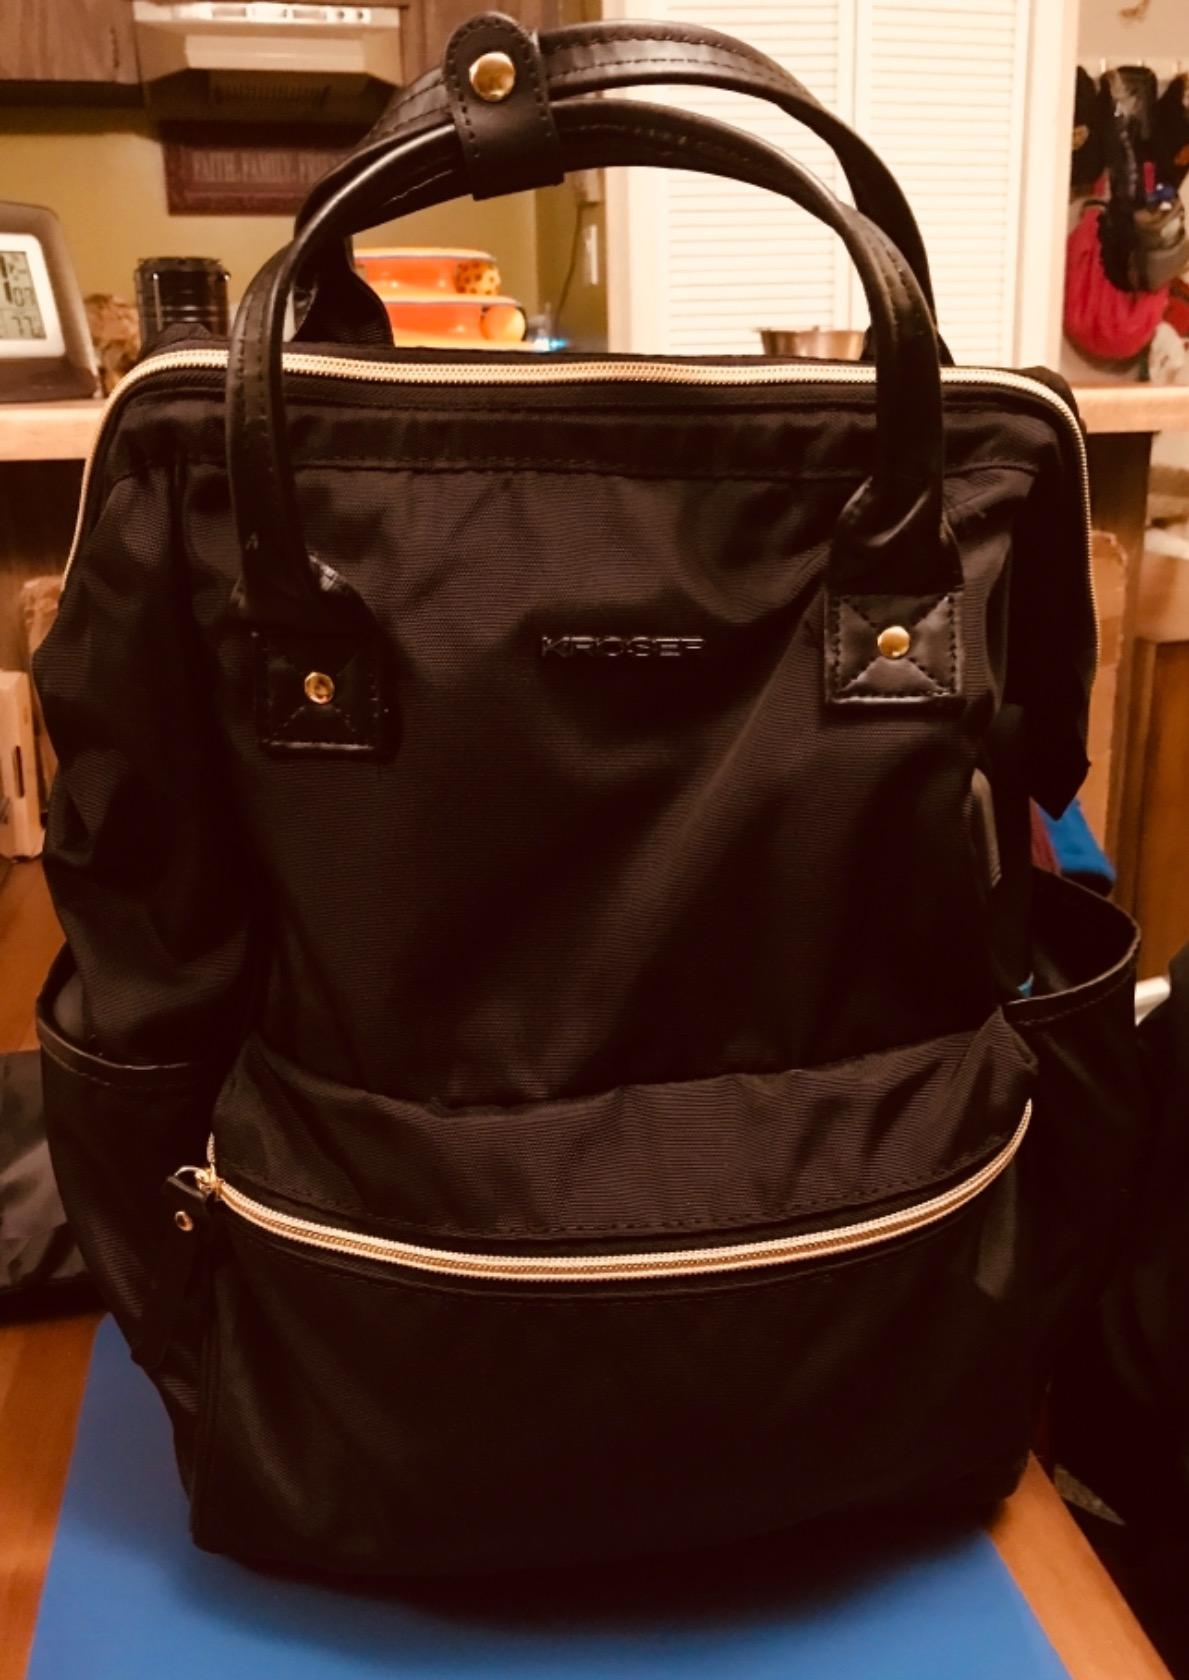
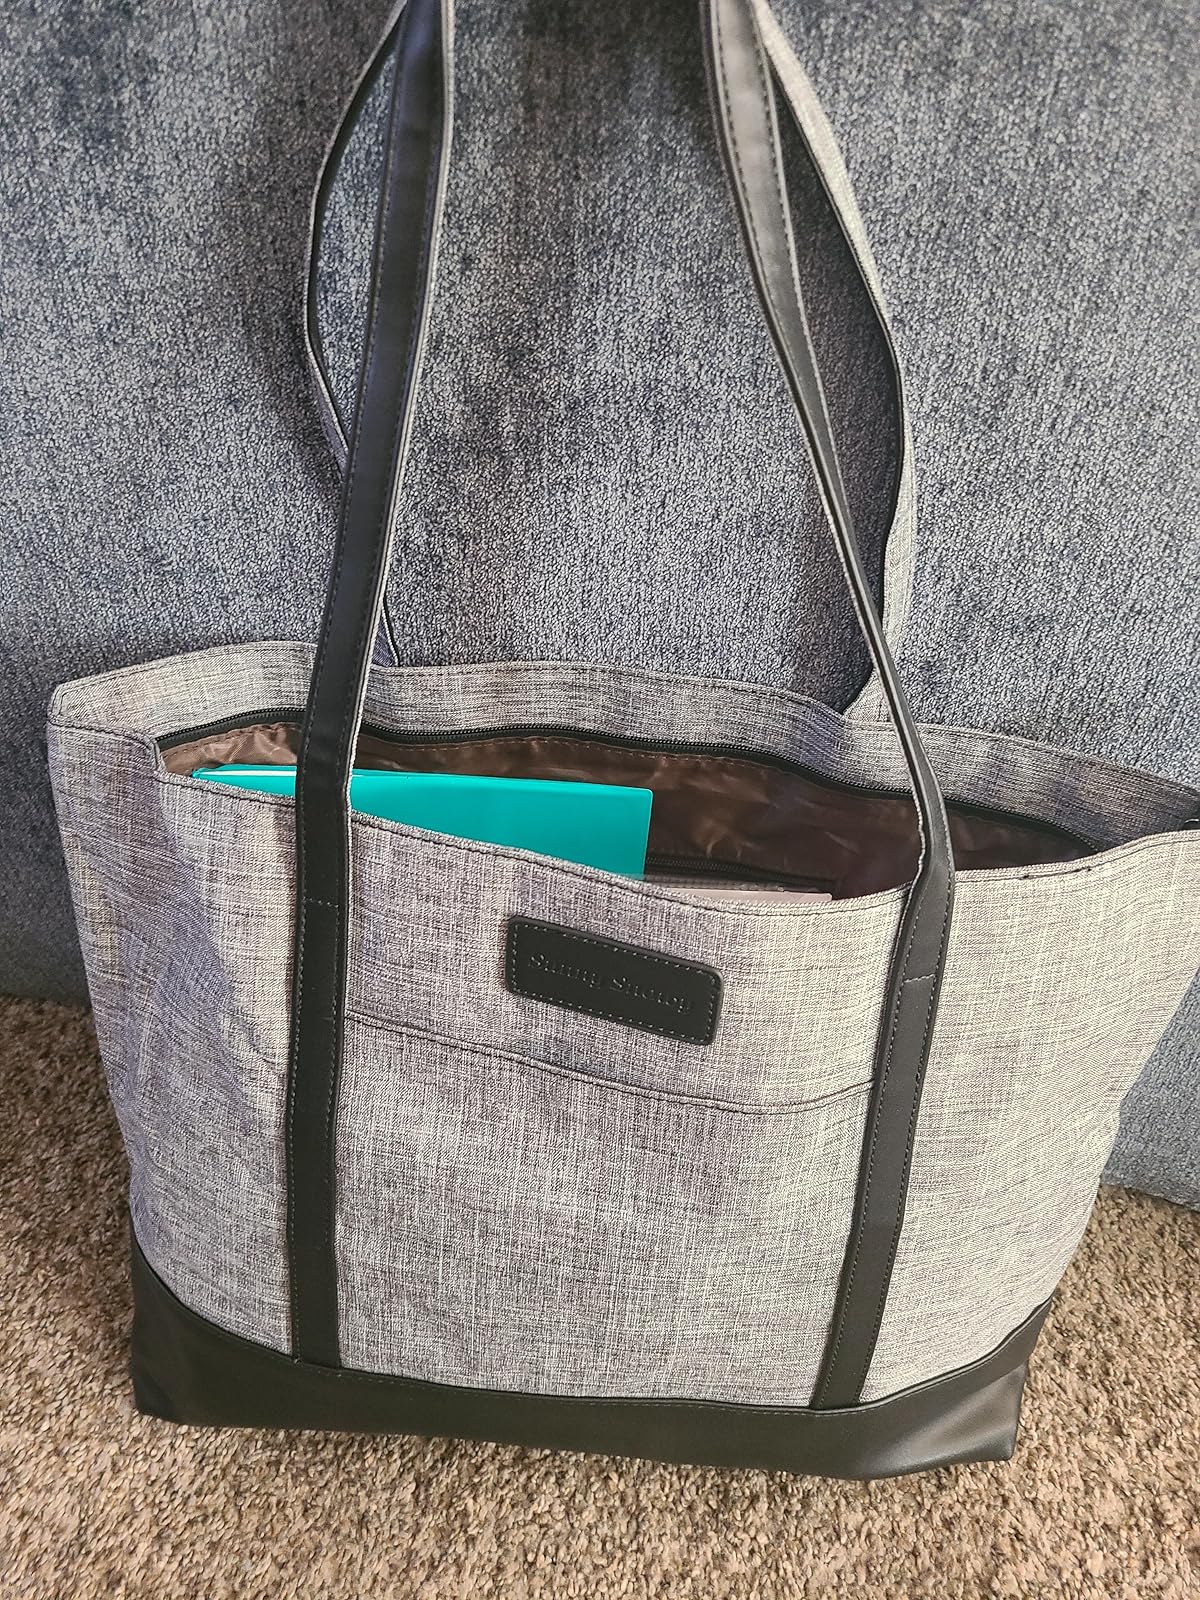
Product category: bag
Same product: no